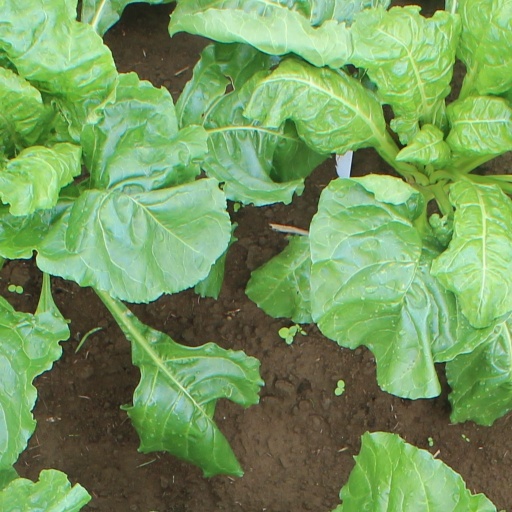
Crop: sugar beet